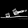
Label: Sandal